Würenlingen

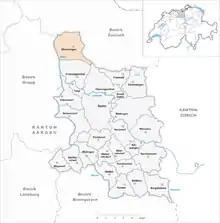
Würenlingen

Würenlingen is a municipality in the district of Baden in the canton of Aargau in Switzerland.